Pontprennau

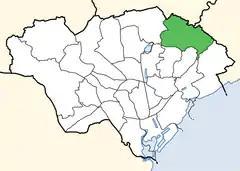
Pontprennau & Old St Mellons ward

Pontprennau is a community of the City of Cardiff but there is no community council for the area.